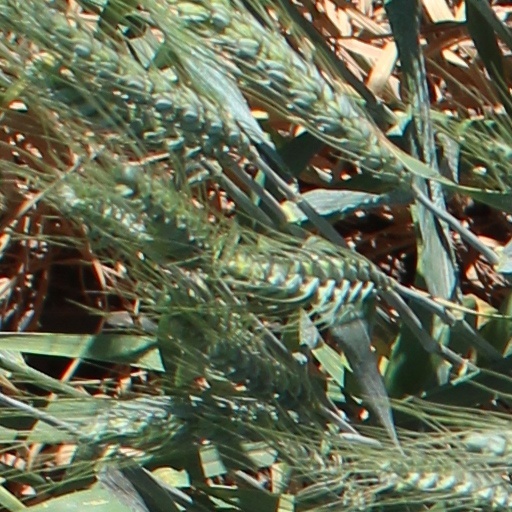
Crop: wheat